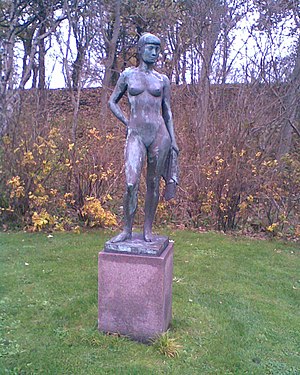
Thisted pigen
Thisted pigen
Thistedpigen
"Thisted Pigen også ""Limfjordspigen"" og ""Byens kønneste"" er en bronzeskulptur udført af billedhuggeren Henning Wienberg Jensen i 1947. I 1956 indbragte skulpturen Wienberg kunstakademiets guldmedalje, da han deltog i opgaven ""En fritstående nøgen figur til et moderne parkanlæg."". Skulpturen blev året efter købt af Thisted Kommune og opstilet på en granitsokkel ved Kystvejen i Thisted. Thistedpigen er tydeligt inspireret af græske statuer af kærlighedsgudinden Afrodite.